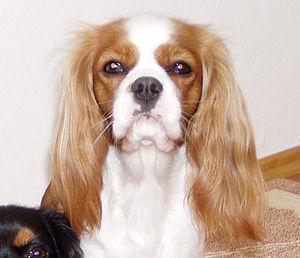
Blenheim_spaniel